Rowe Harding

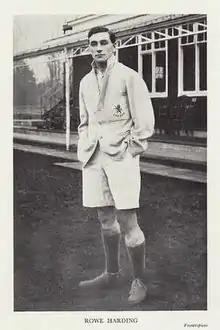
Harding c. 1925

W. Rowe Harding (10 September 1901 – 10 February 1991) was a Welsh international rugby union wing who played club rugby for Swansea, a barrister, and a judge. An intelligent player, Harding played for several teams at club and international level. He attended Cambridge University and appeared in several varsity matches. He retired from rugby at the age of 28 when he was called to the bar, and would later become a County Court judge. He spent his later life connected with sports administration serving as Welsh Rugby Union vice-president as well as chairman and president of Glamorgan County Cricket Club.